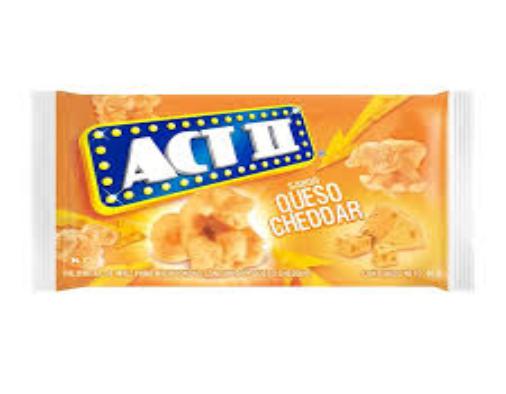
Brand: Act II
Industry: Food